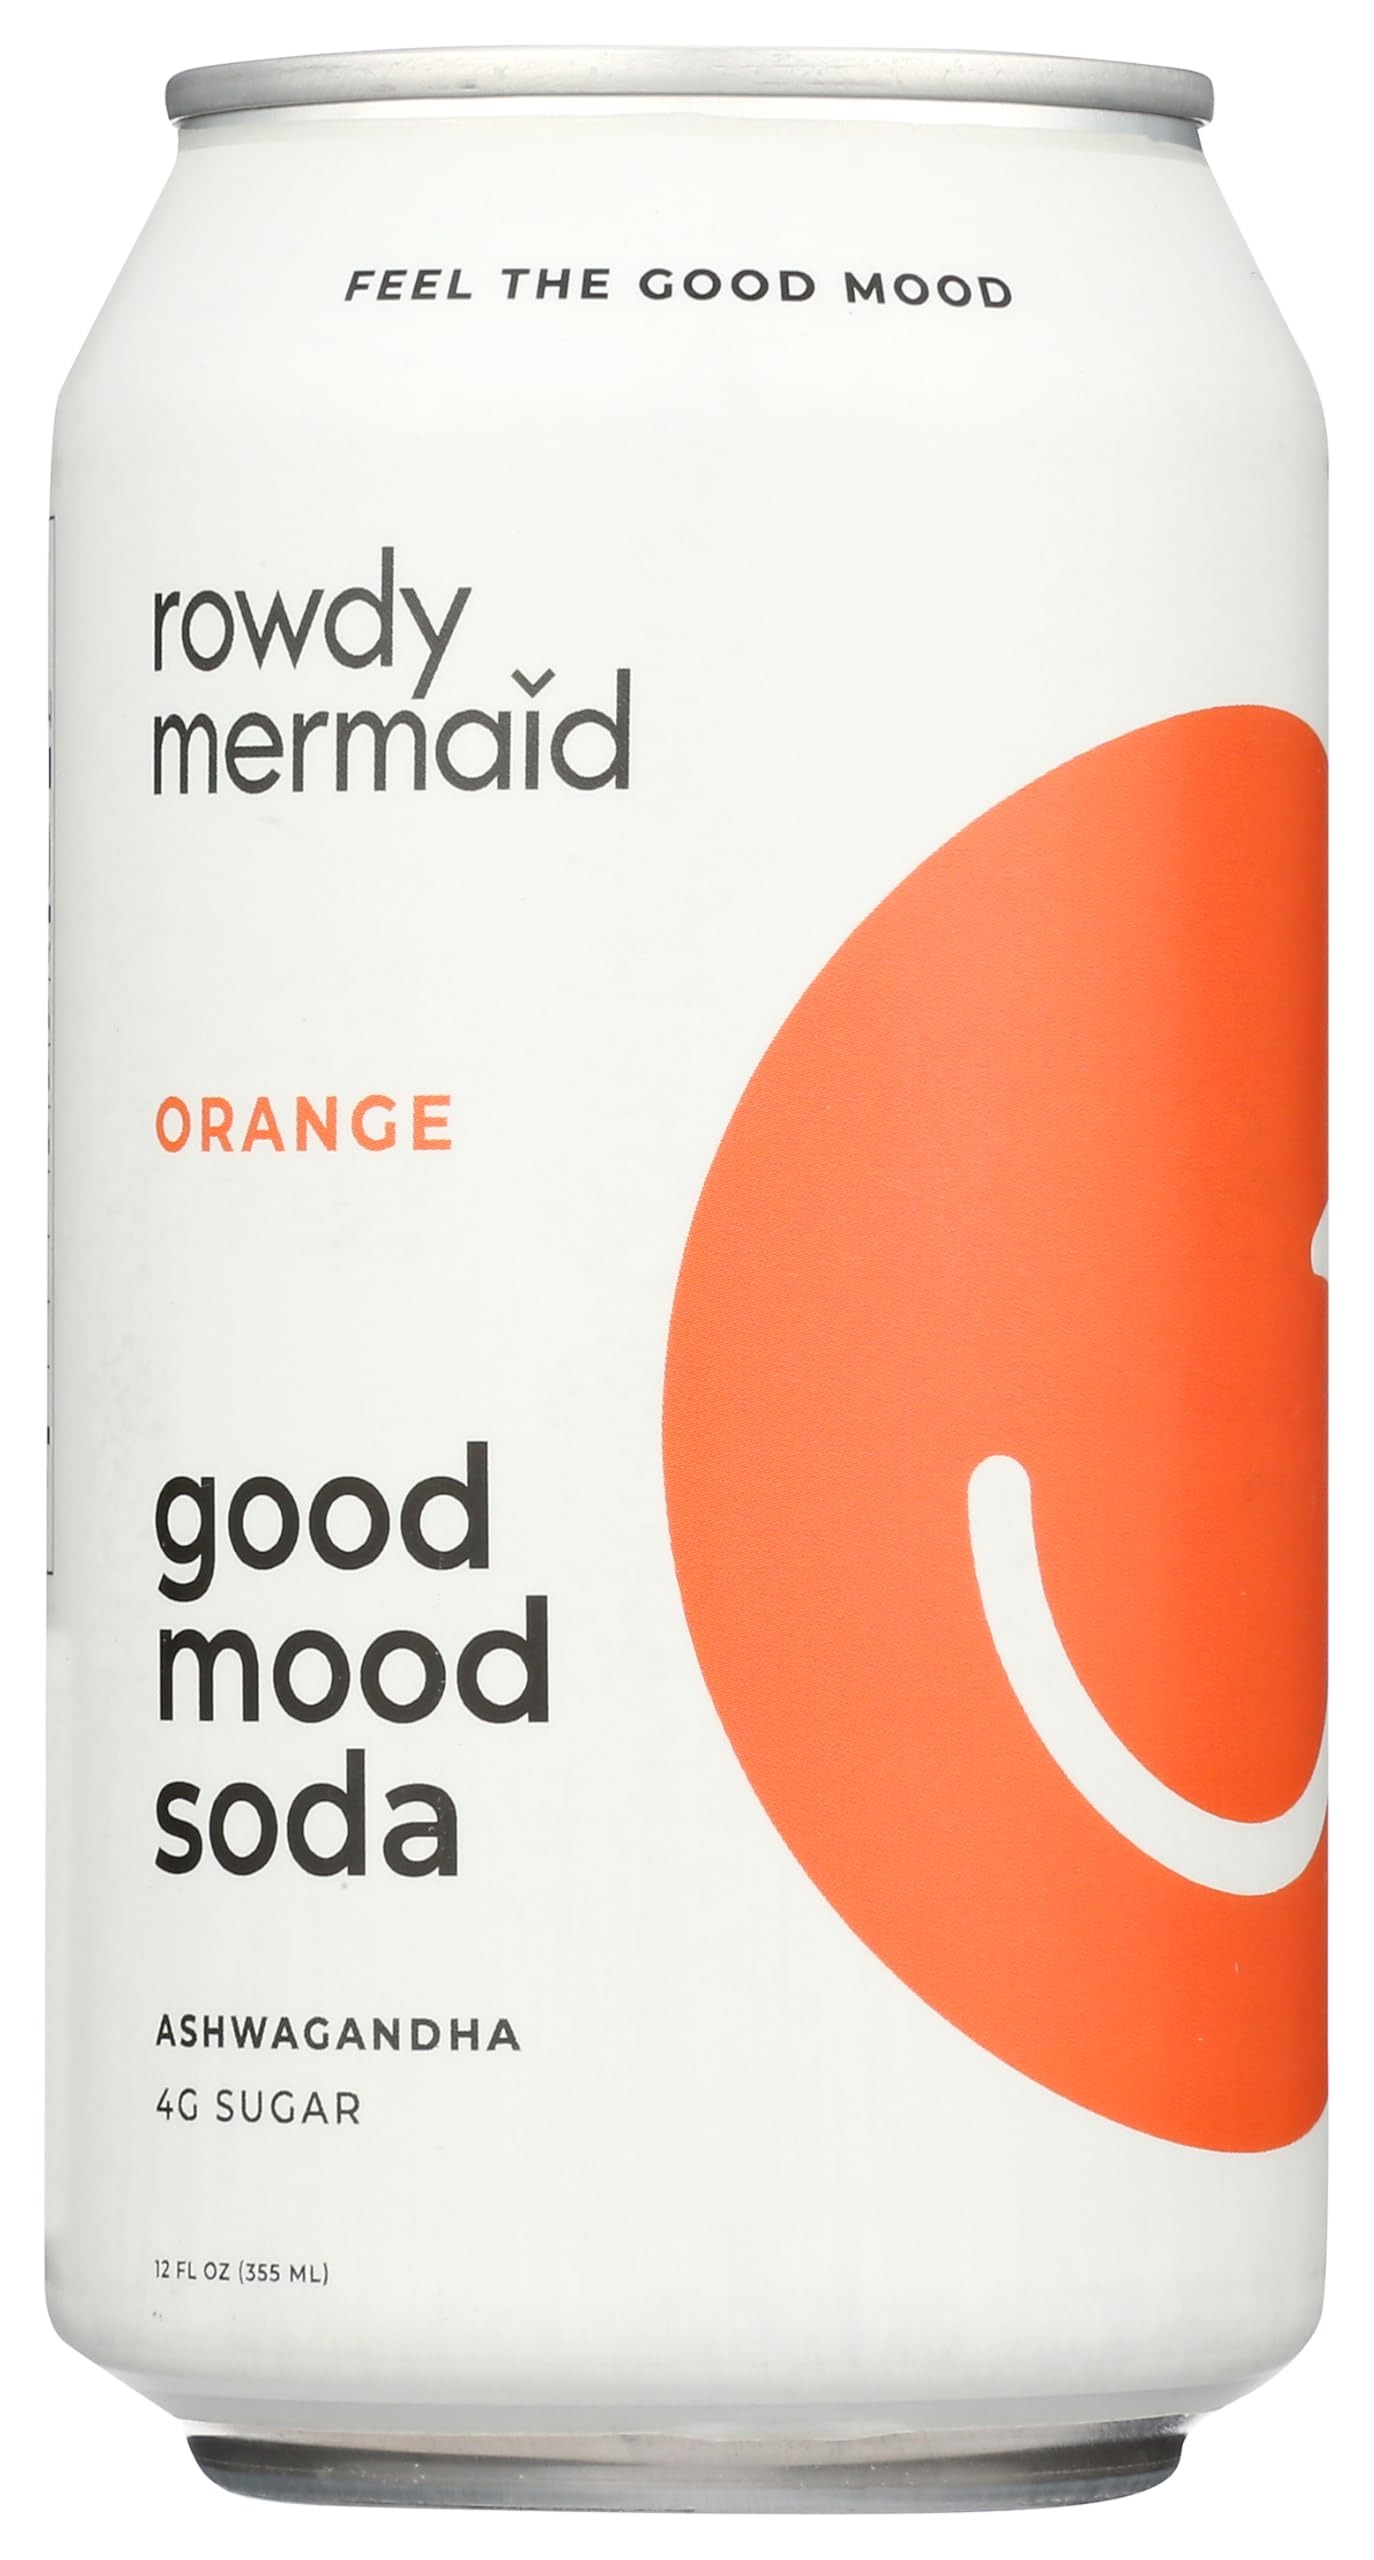
Item Name: Rowdy Good, Mood Orange Soda, 12 Ounce
Bullet Point: Rowdy Good, Mood Orange Soda, 12 Ounce
Value: 12.0
Unit: Ounce

Price: 5.73